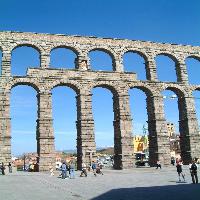
Weather: sun or clear